Checkerboarding (land)

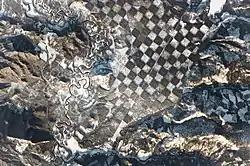
Checkerboard pattern alongside the Priest River in northern Idaho

Checkerboarding can create problems for access and ecological management. It is one of the major causes of inholdings within the boundaries of national forests. As is the case in northwestern California, checkerboarding has resulted in issues with managing national forest land. Checkerboarding was previously applied to these areas during the period of western expansion, and they are now commercial forest land. Conflicting policies establishing the rights of the private owners of this land have caused some difficulties in the local hardwood timber production economy.